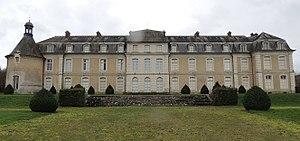
Château des Perrais vue depuis la terrasse, en herbe, avec des buissons de buis dont une tour ronde à gauche et un pavillon à droite
Cet article recense les monuments historiques de l'arrondissement de La Flèche, dans le département de la Sarthe, en France.
Le château des Perrais, ou des Perrays est un château construit à partir du XVᵉ siècle sur le territoire de la commune de Parigné-le-Pôlin dans le département de la Sarthe. Il est en partie inscrit au titre des monuments historiques.
Michel Armand de Broc, né le 3 décembre 1707 et mort le 4 avril 1775 au château des Perrais, est un officier français, commandeur de l'Ordre Royal et militaire de Saint Louis, commandeur de Bretagne puis d'Alsace, maréchal des camps et armées du roi.